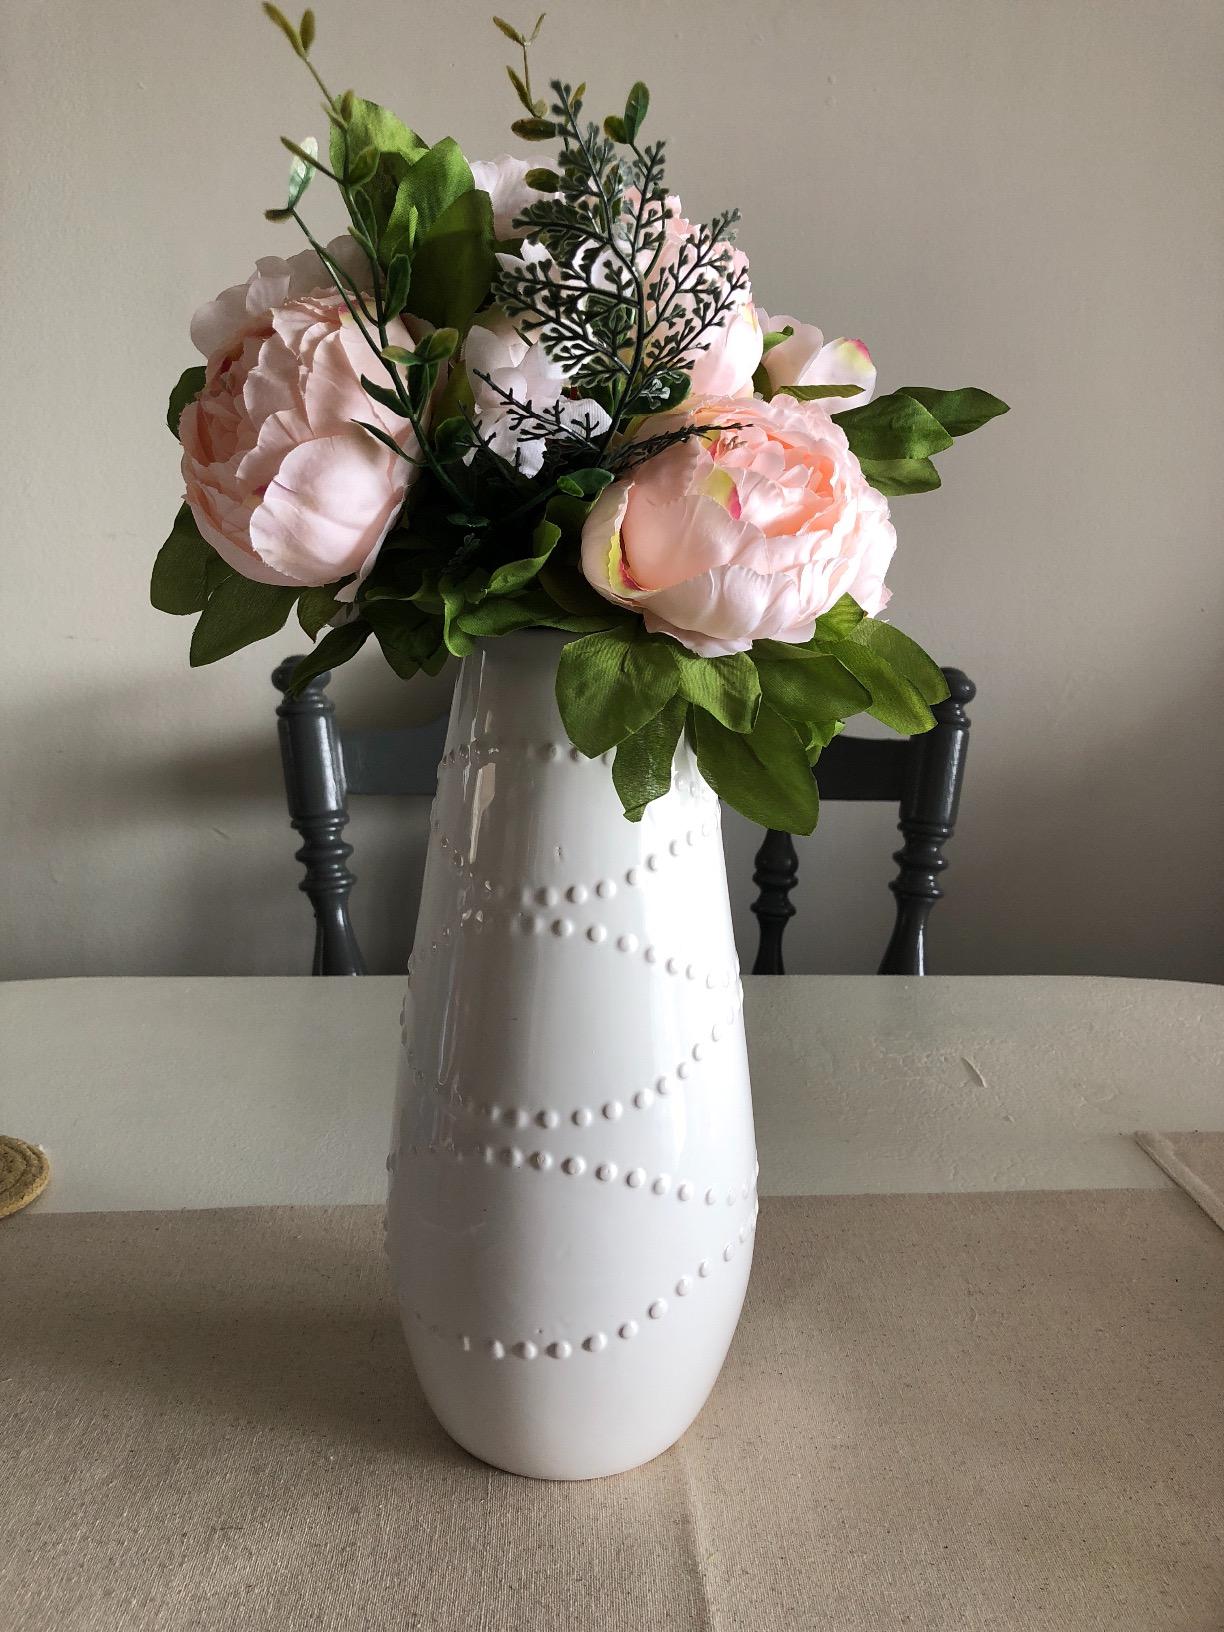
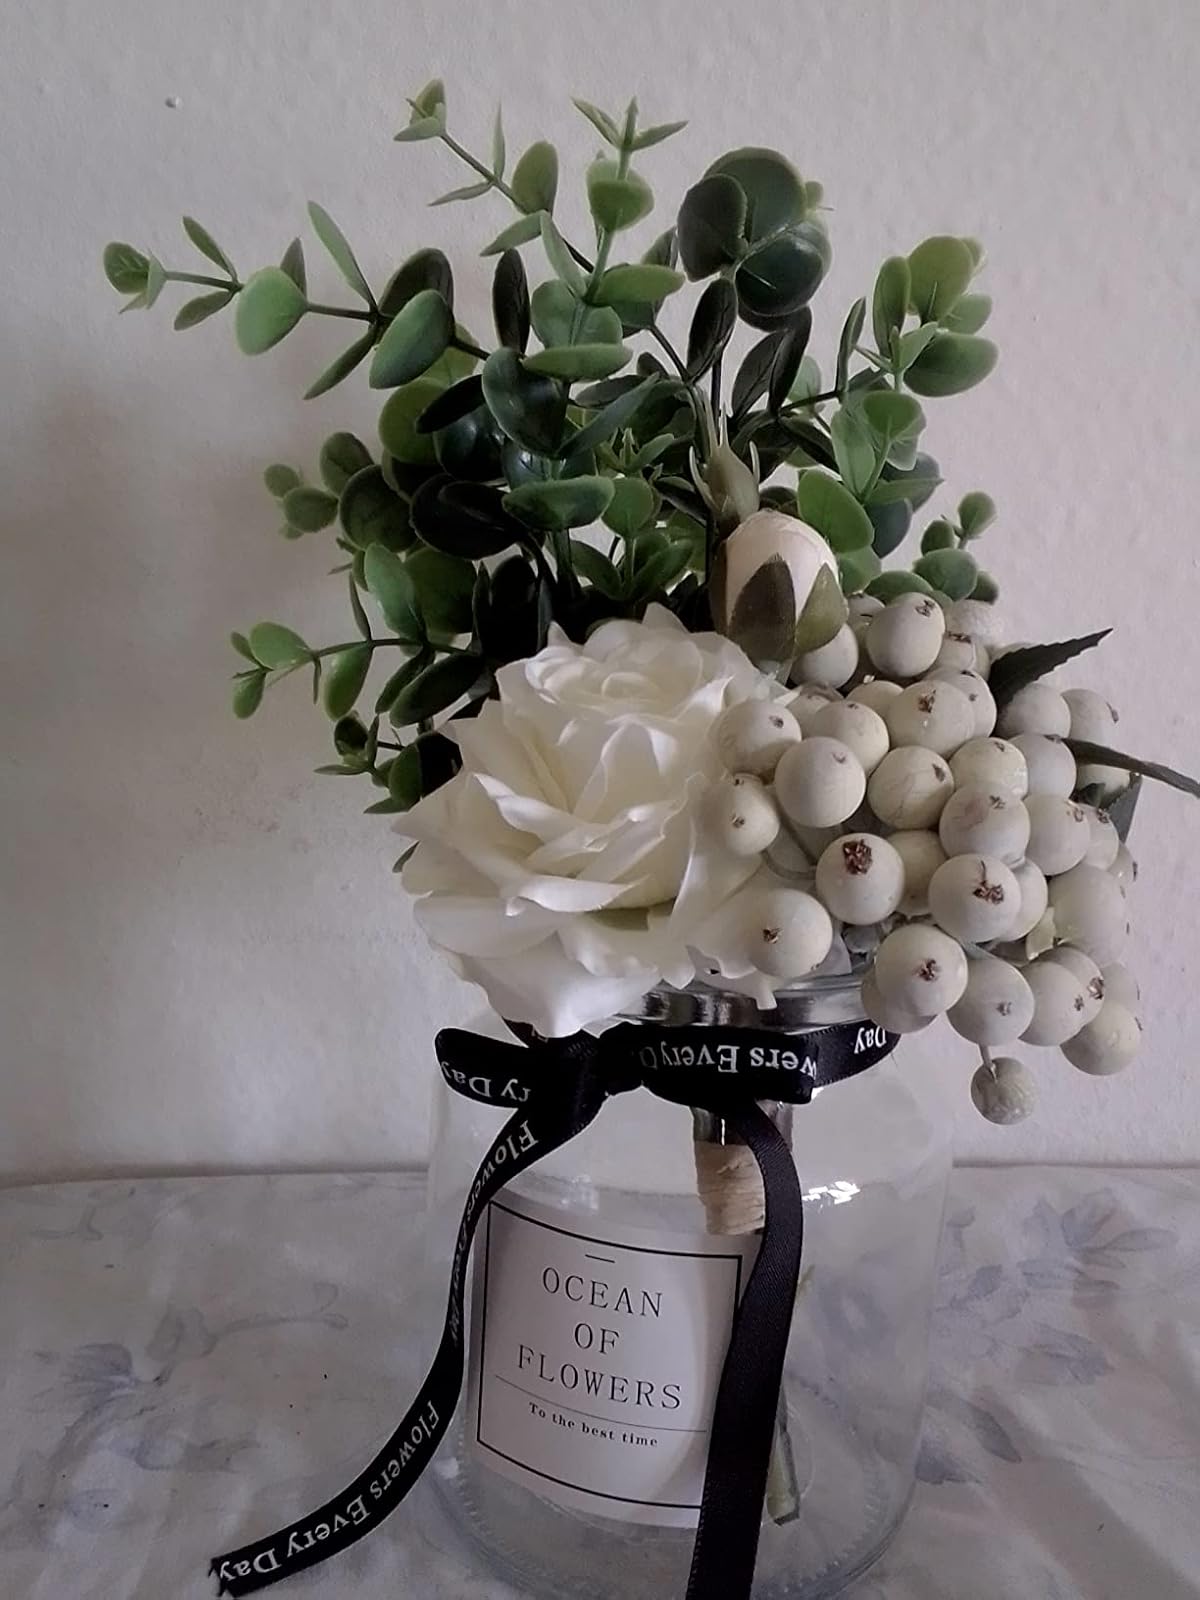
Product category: vase
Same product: no